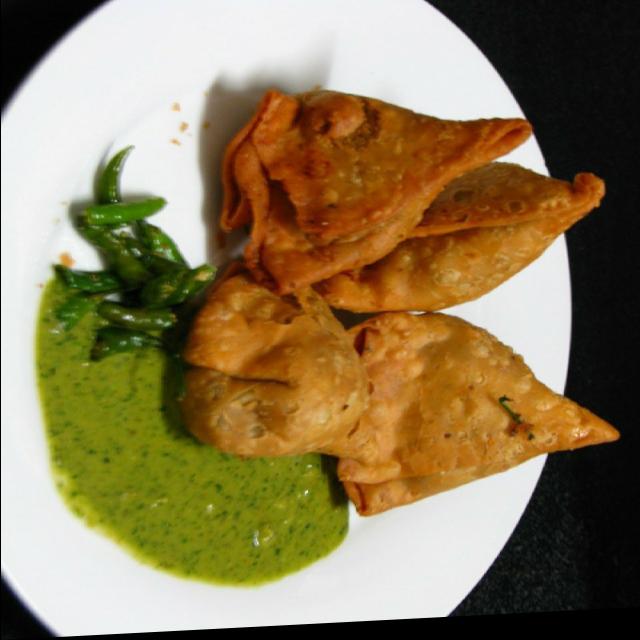
Dish: samosa